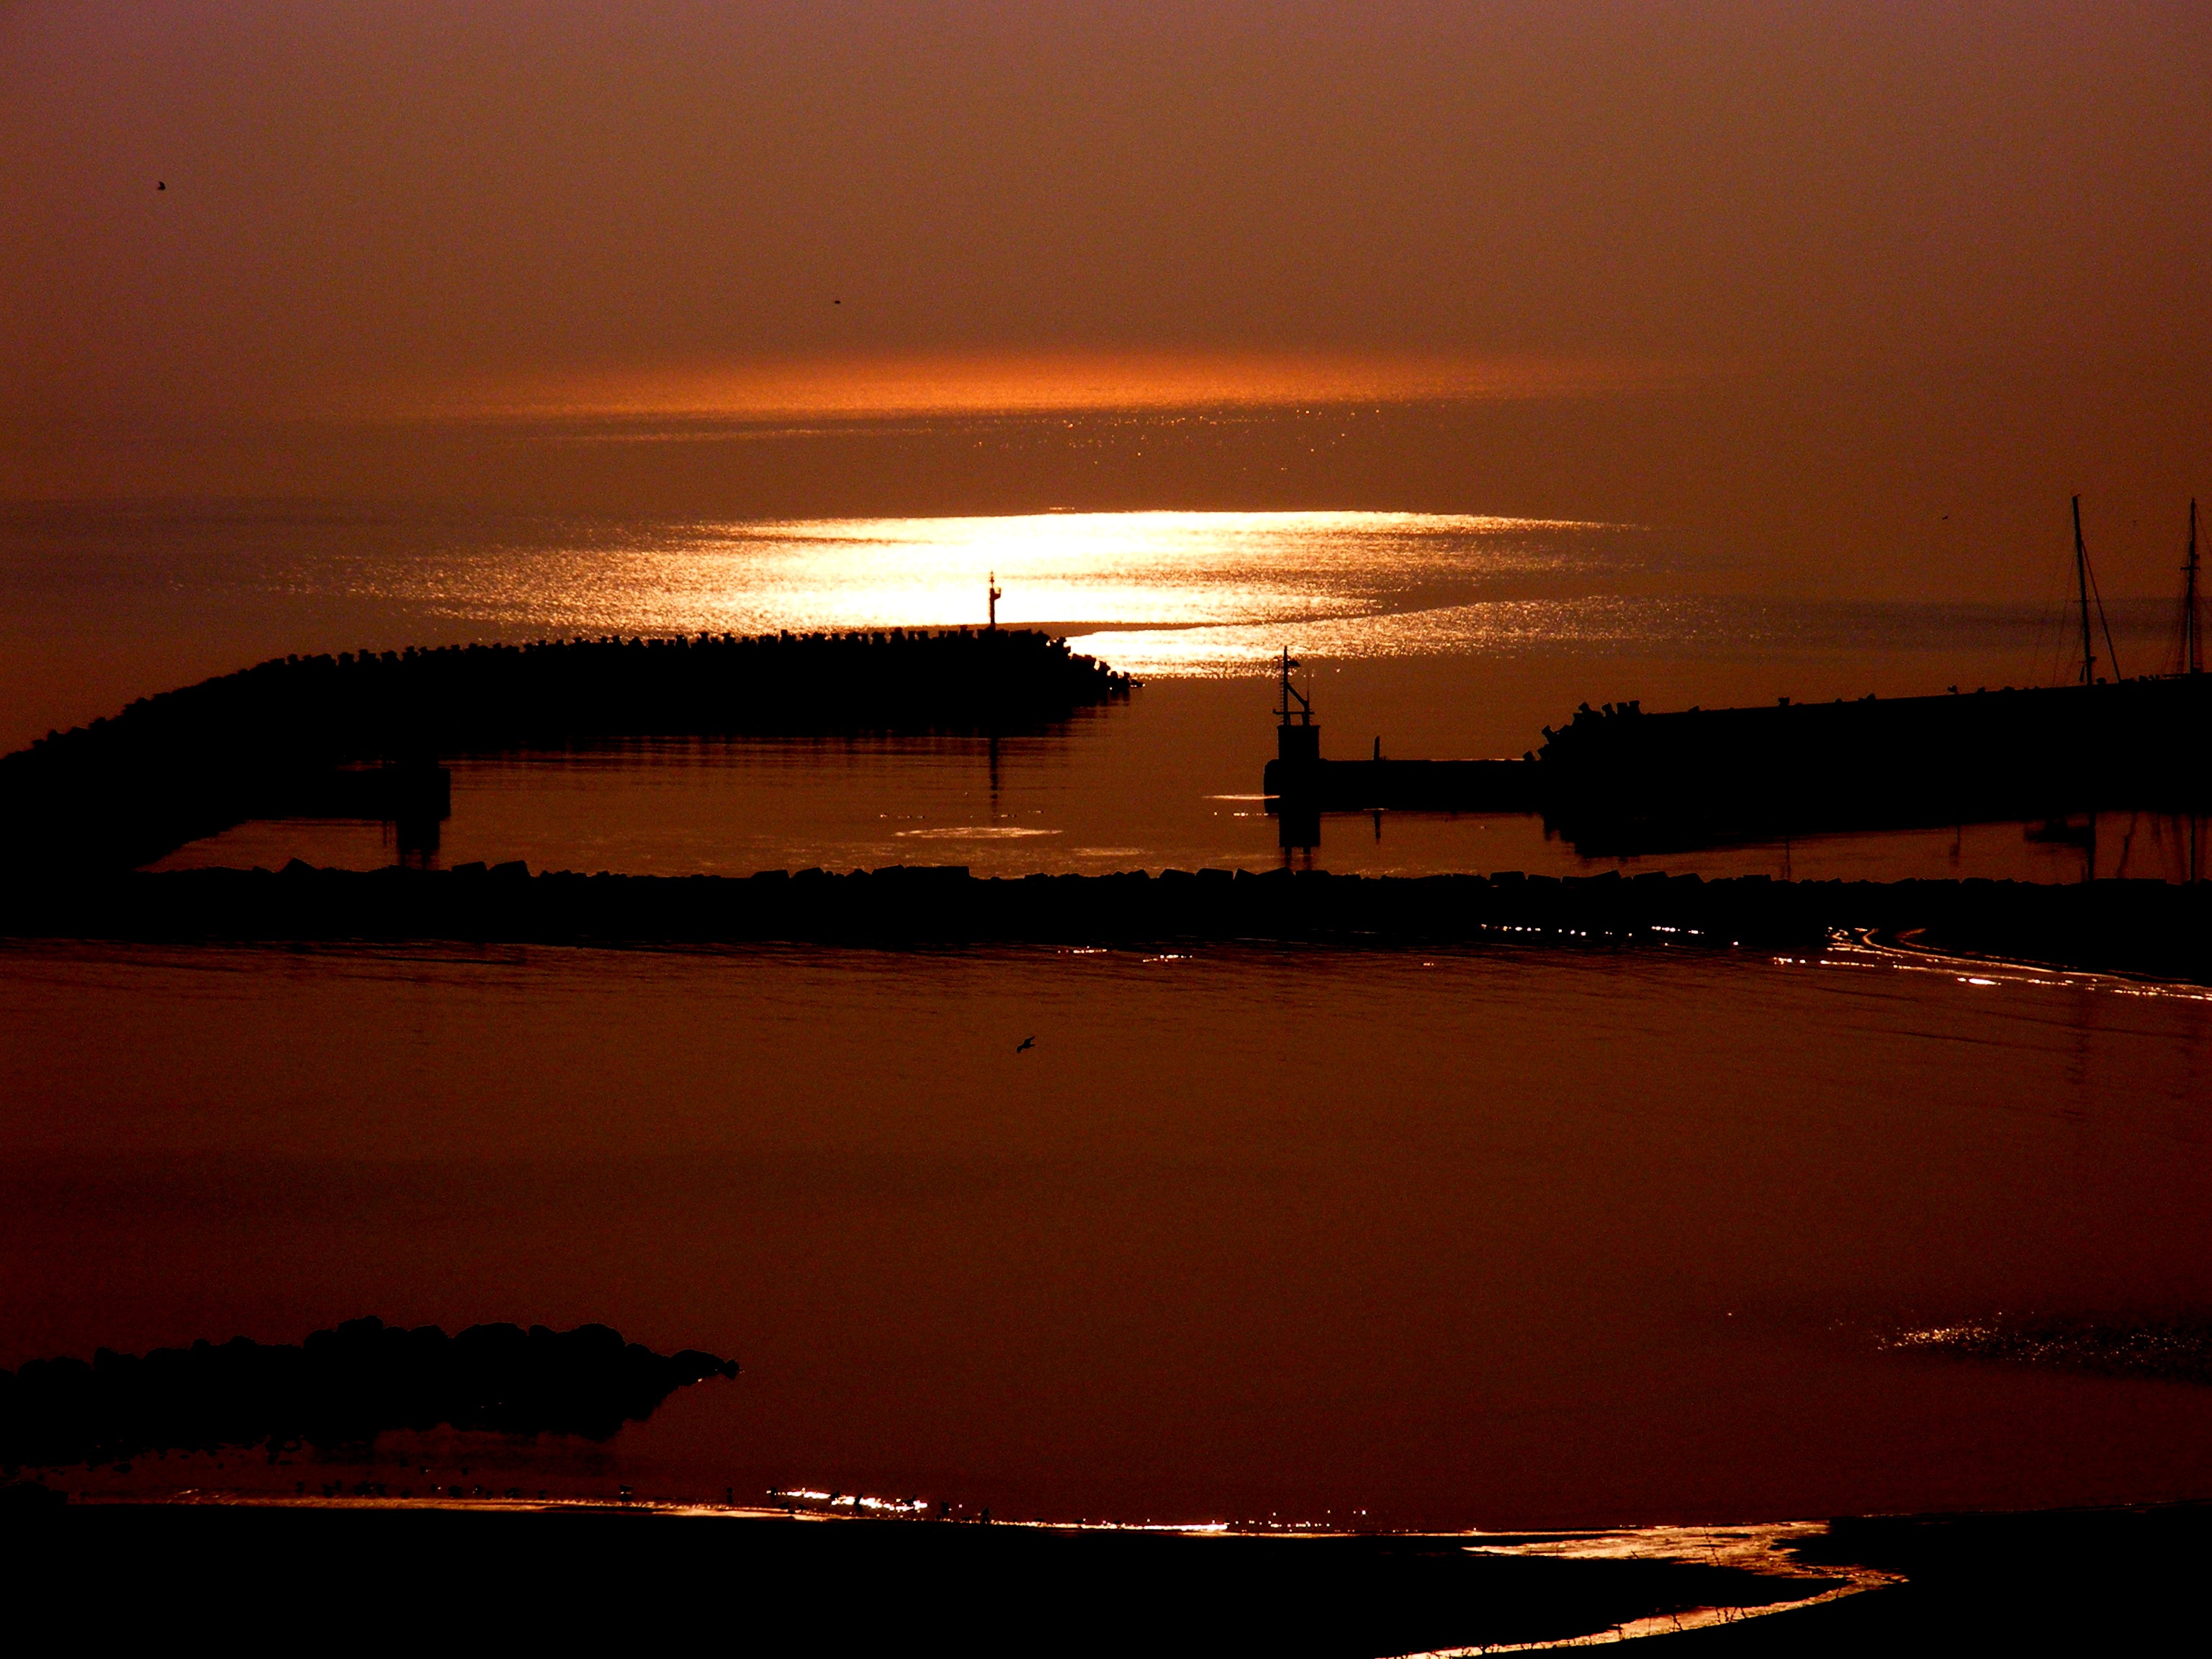
sea, coast, ocean, horizon, cloud, sky, sun, sunrise, sunset, night, morning, wave, dawn, dusk, evening, reflection, red, bay, stones, waves, great, afterglow